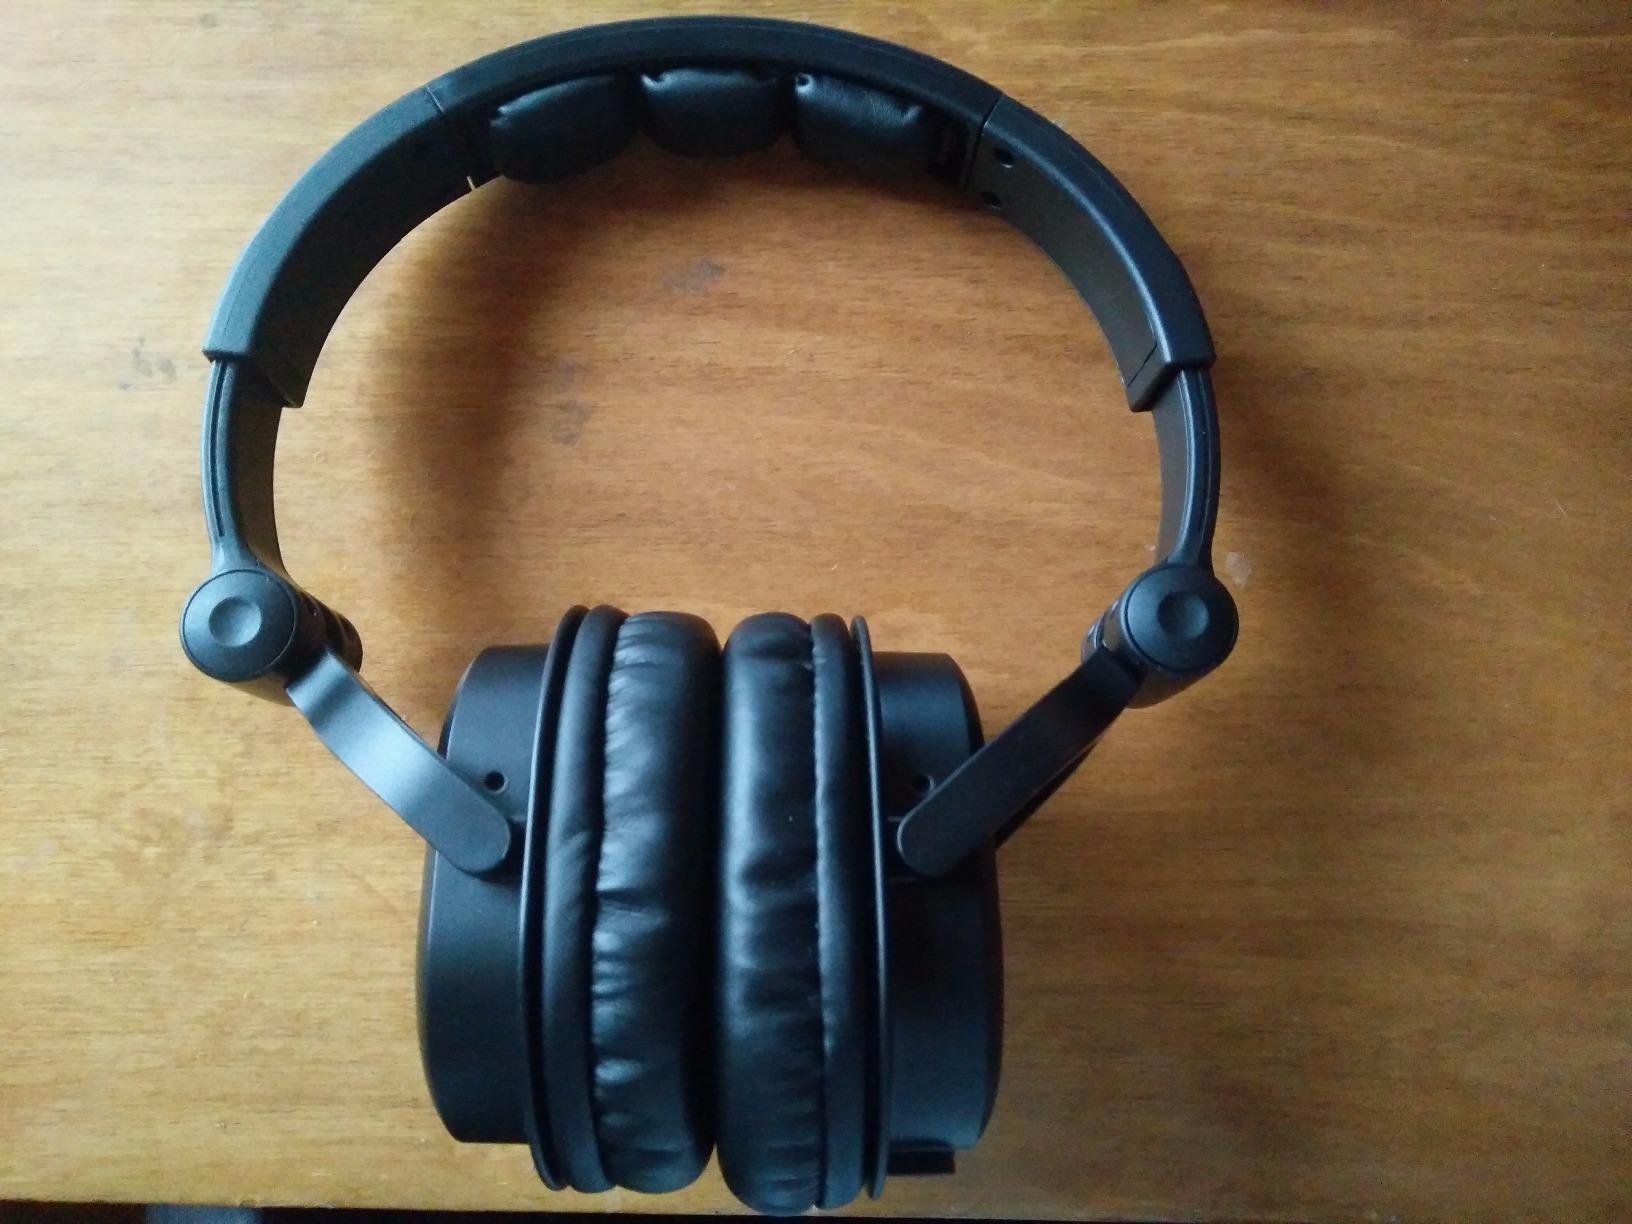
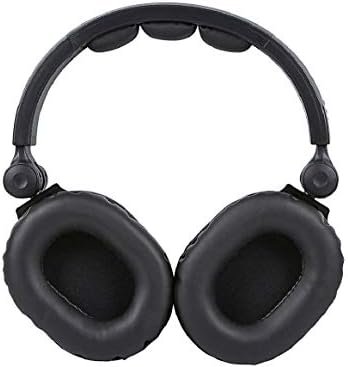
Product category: headphones
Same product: yes